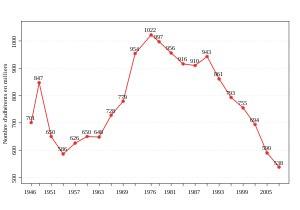
Le Parti social-démocrate d’Allemagne, qui a été fondé en 1875, est le plus vieux parti politique d'Allemagne. C'est le seul des grands partis actuels de la République fédérale d'Allemagne qui existait sous une forme comparable avant la Seconde Guerre mondiale. C'est, avec la CDU, le parti politique allemand ayant le plus d'adhérents avec un total de 500 000. Après la guerre, il a longtemps été le seul parti de gauche de taille notable du pays, jusqu'à la création de Die Linke, plus à gauche.